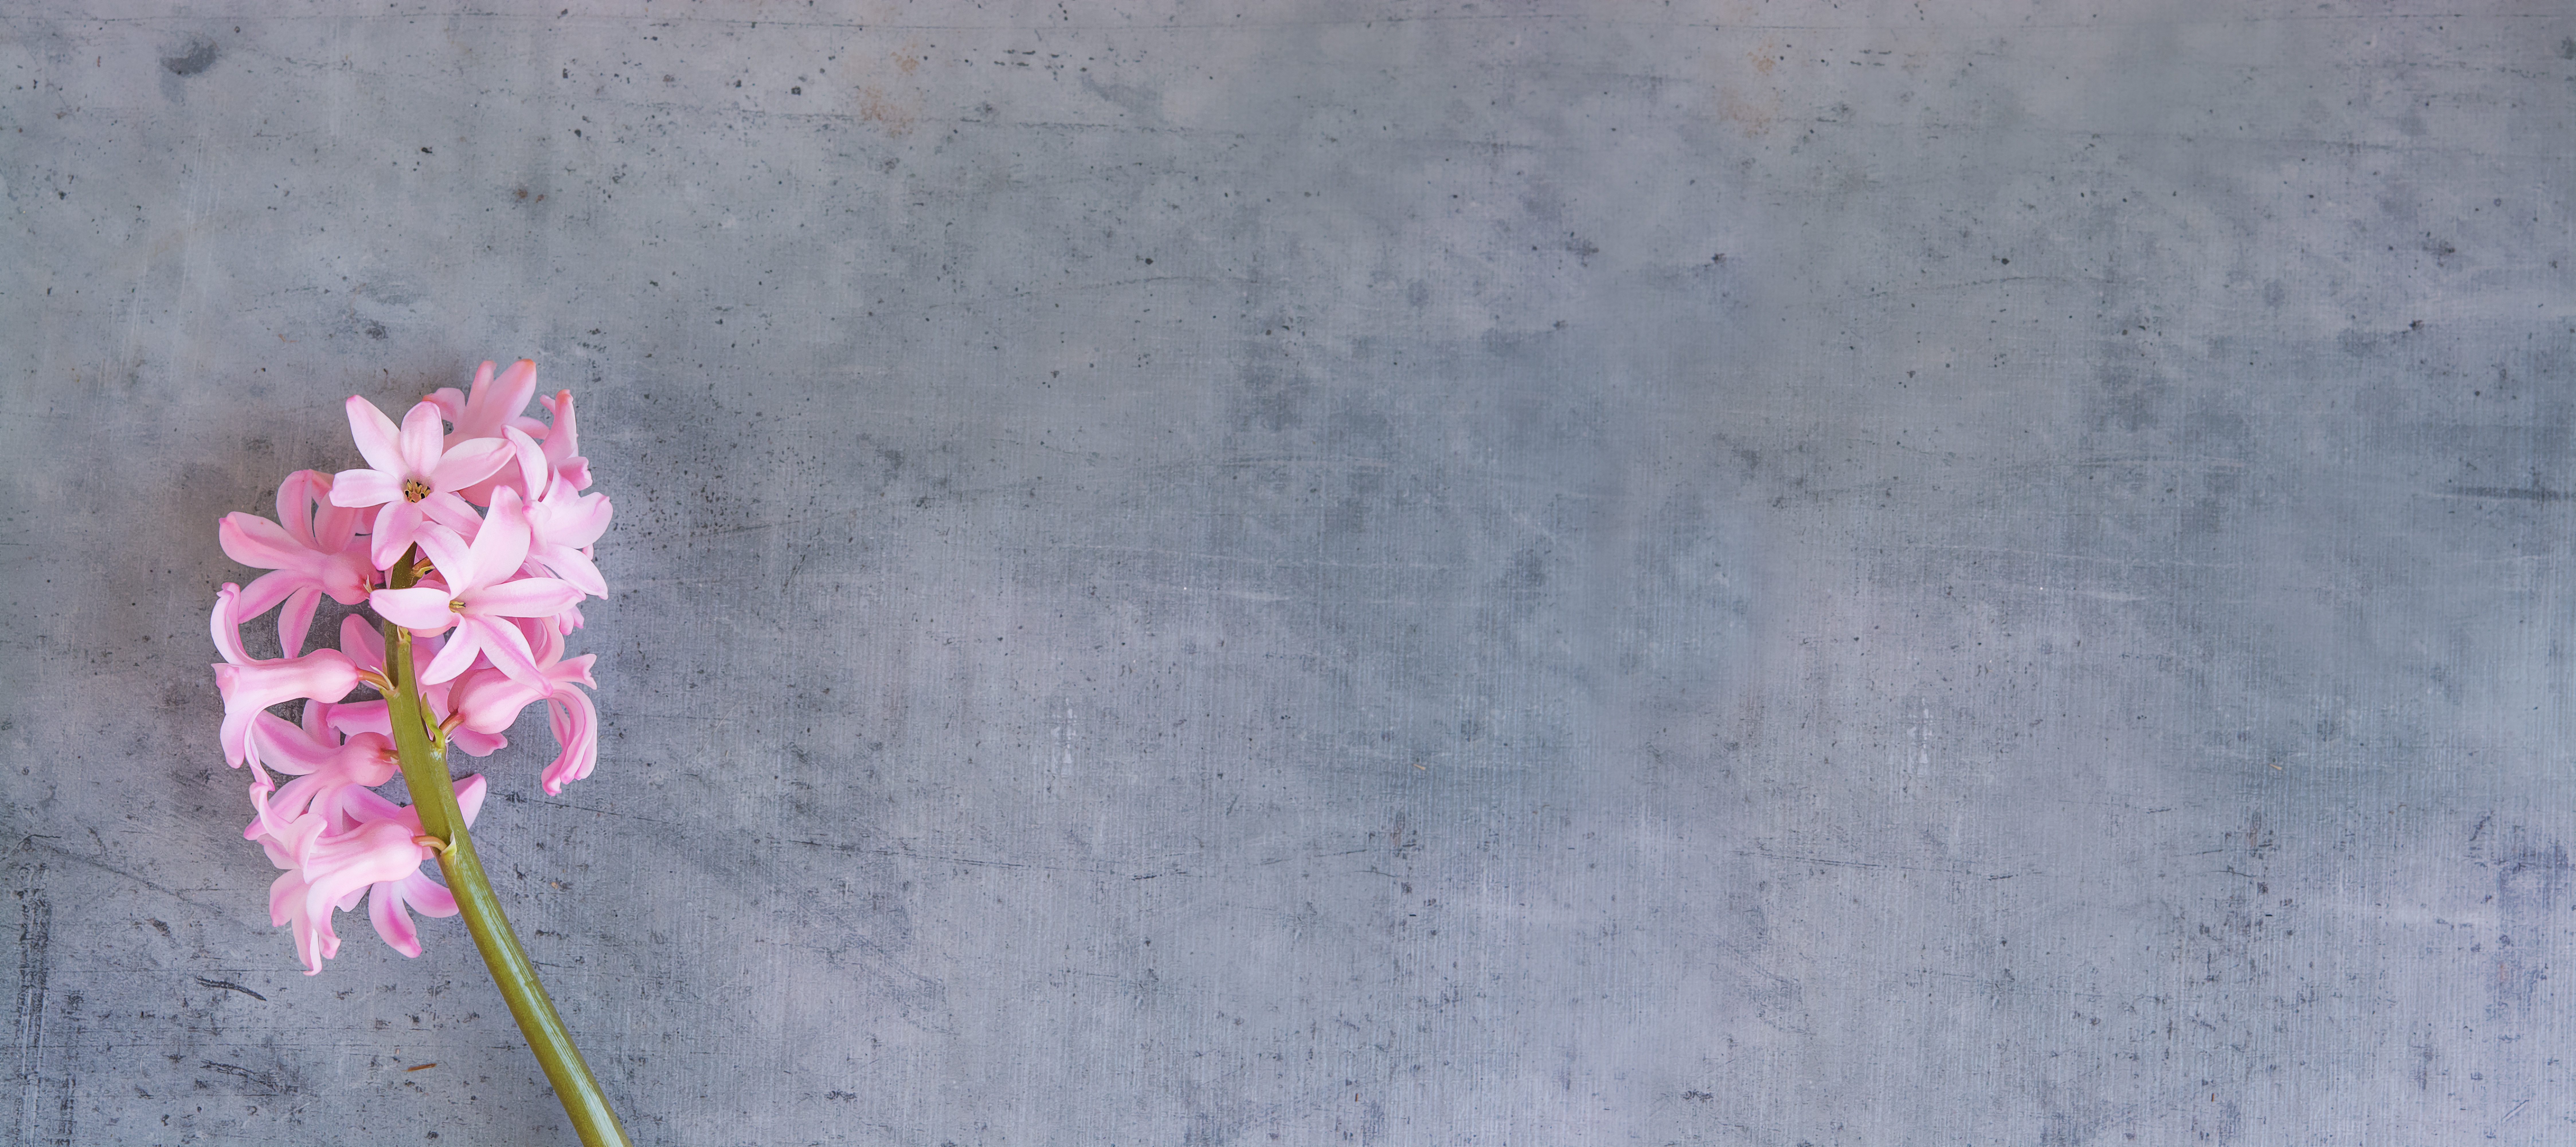
white, texture, flower, wall, color, blue, pink, close, still life, material, flowers, negative space, hyacinth, spring flower, pink flower, text freedom, pink flowers, schnittblume, flowers photography, design space, free space